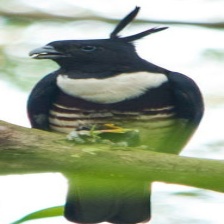
Species: BLACK BAZA
Scientific name: AVICEDA LEUPHOTES